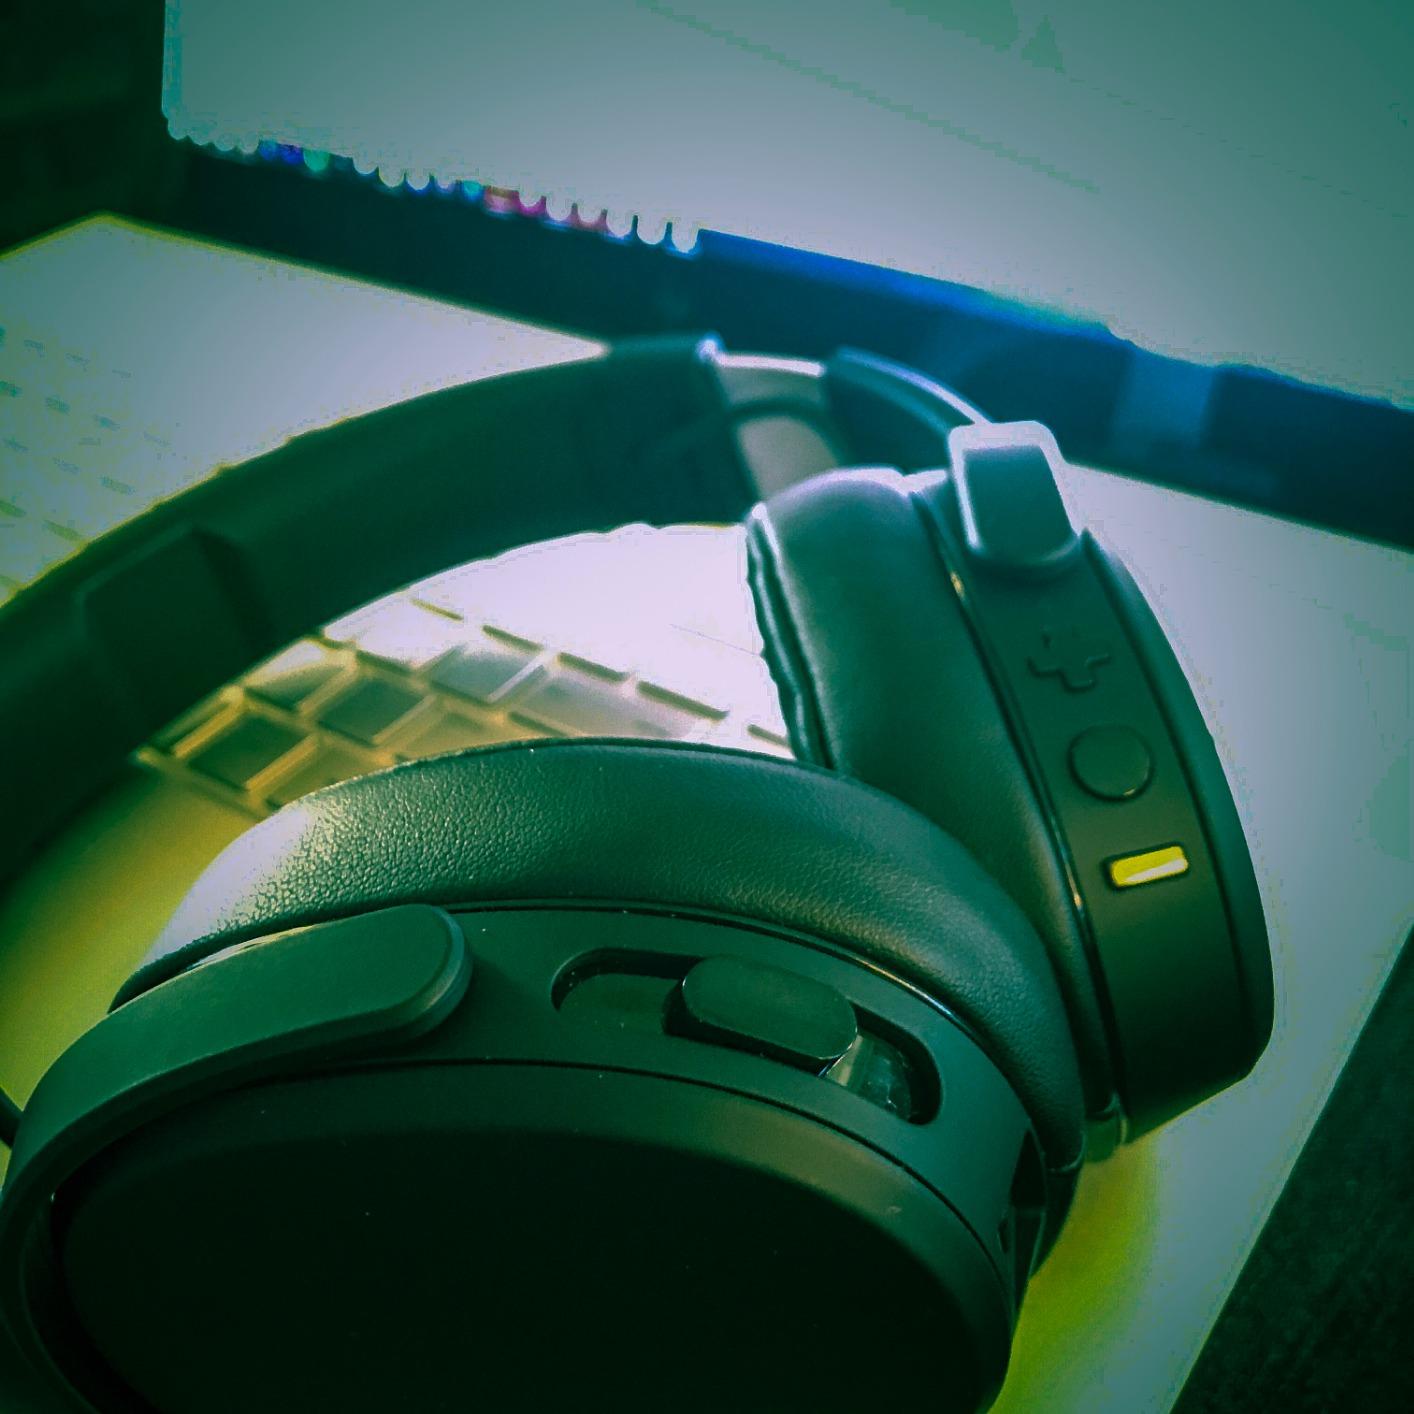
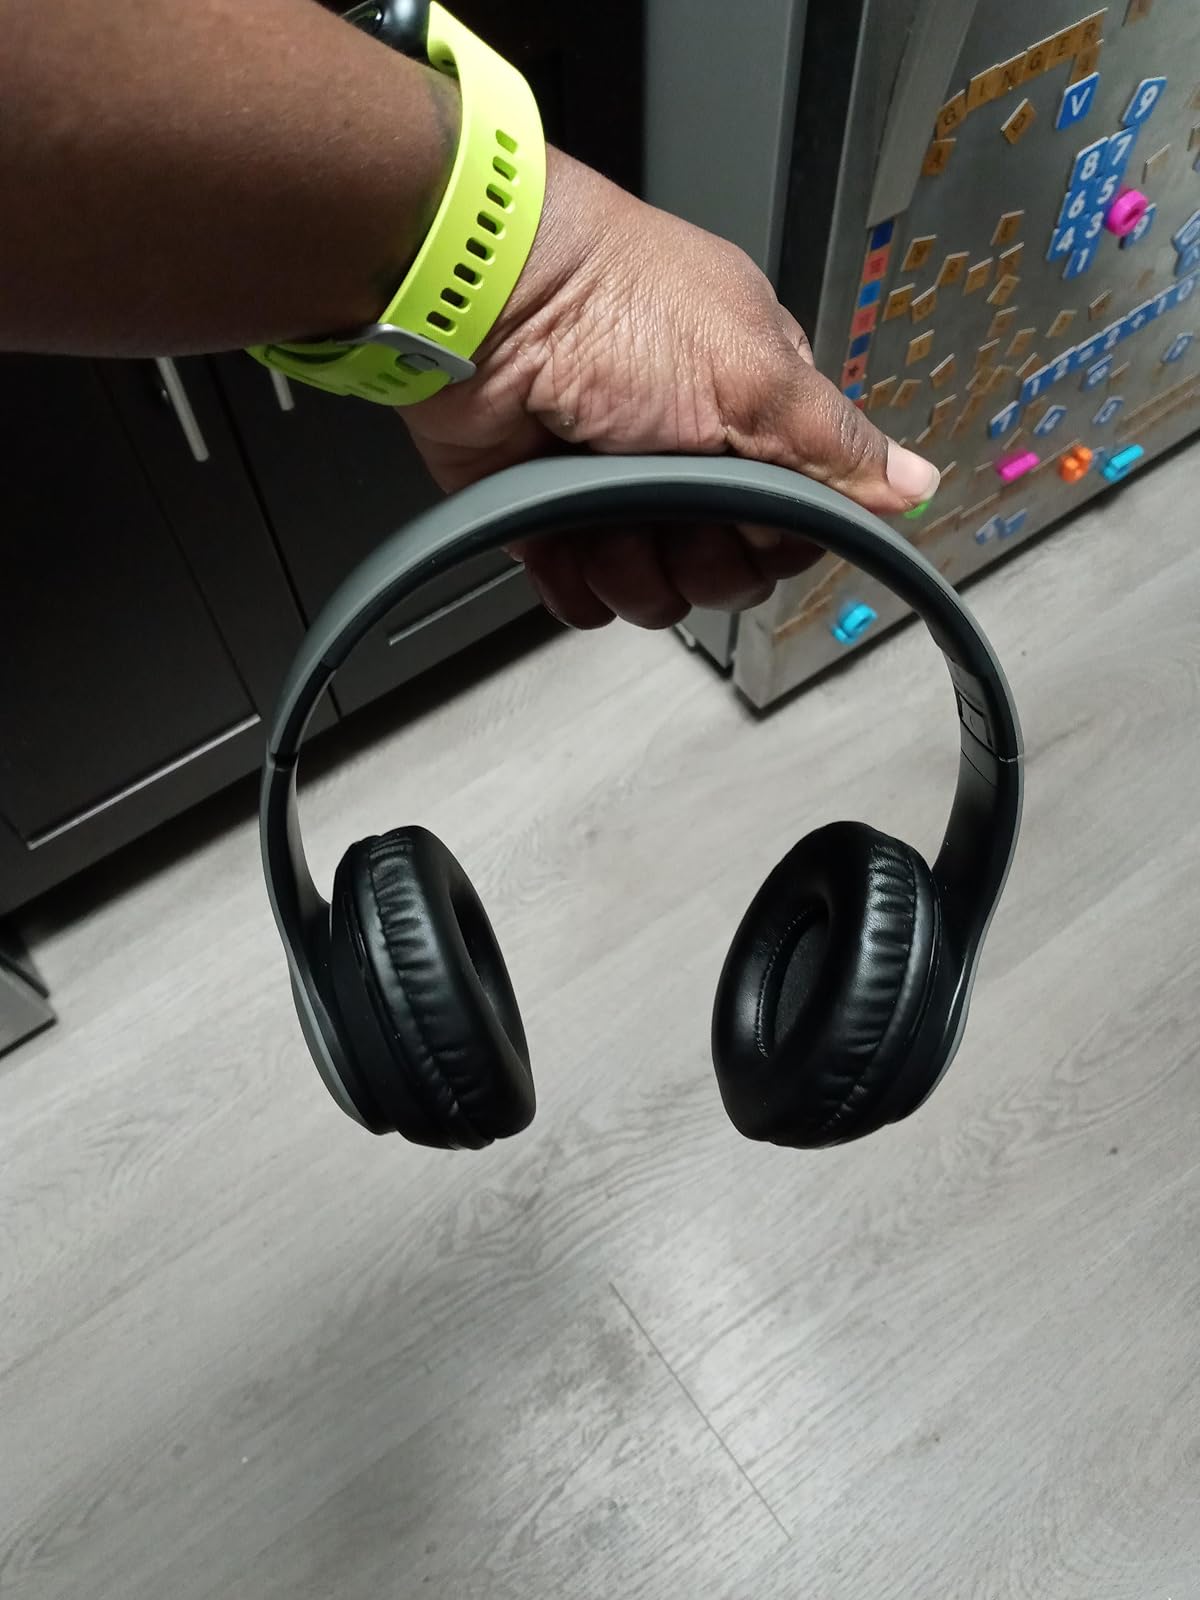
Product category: headphones
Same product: no